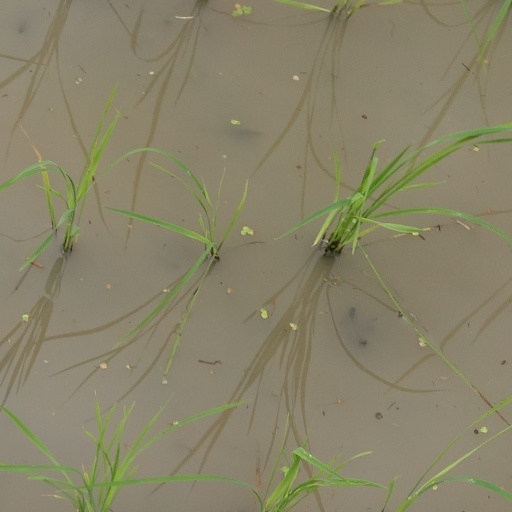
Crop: rice